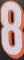
Number: 8